Anna of Mecklenburg

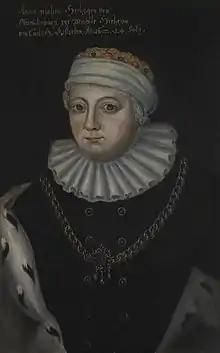
Portrait, 16th-century

Anna of Mecklenburg (14 October 15334 July 1602), was the duchess consort of Courland by marriage to Gotthard Kettler. She was the daughter of Albrecht VII, Duke of Mecklenburg and Anna of Brandenburg. Anna is the first woman in Livonia whose life story is entirely historically confirmed.